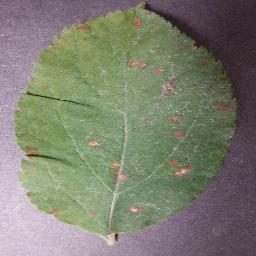
Label: Apple___Cedar_apple_rust